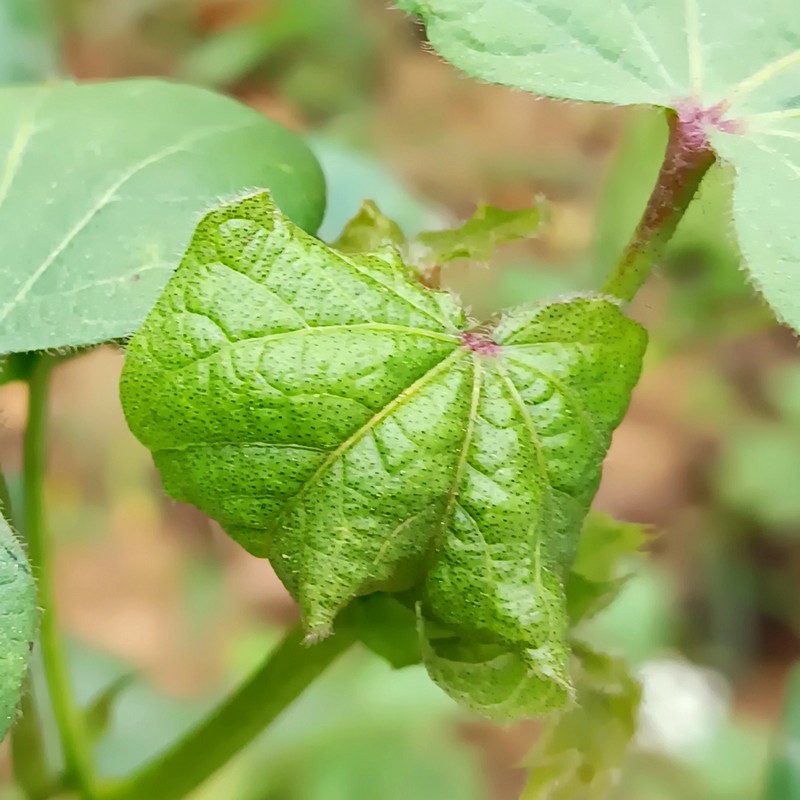
Label: Curl Virus